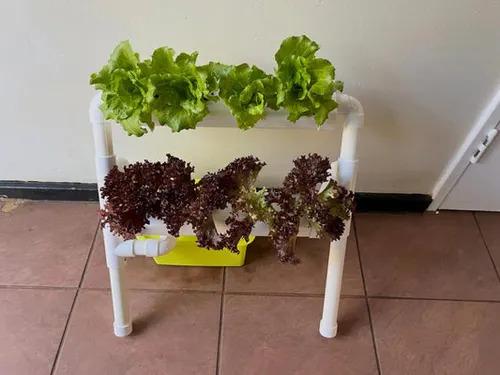
Ukulima huu ni wa kisasa ambapo mkulima haitaji ardhi moja kwa moja kwa ajili ya kupandikiza mazao yake, bali mkulima hutumia bomba ambazo zinaruhusu maji kupita, maji hayo yanakuwa na virutubisho vinavyotumika kurutubisha mimea husika.